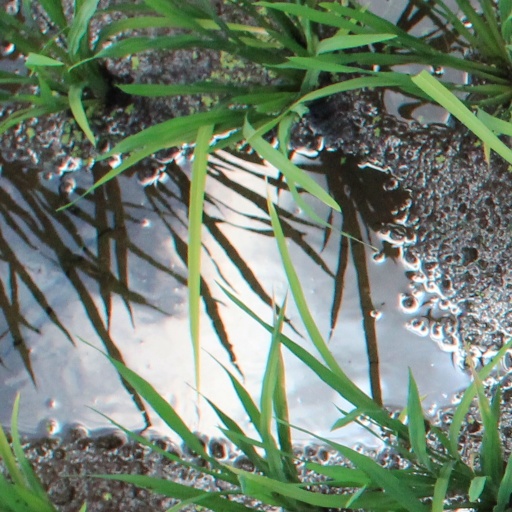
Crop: rice